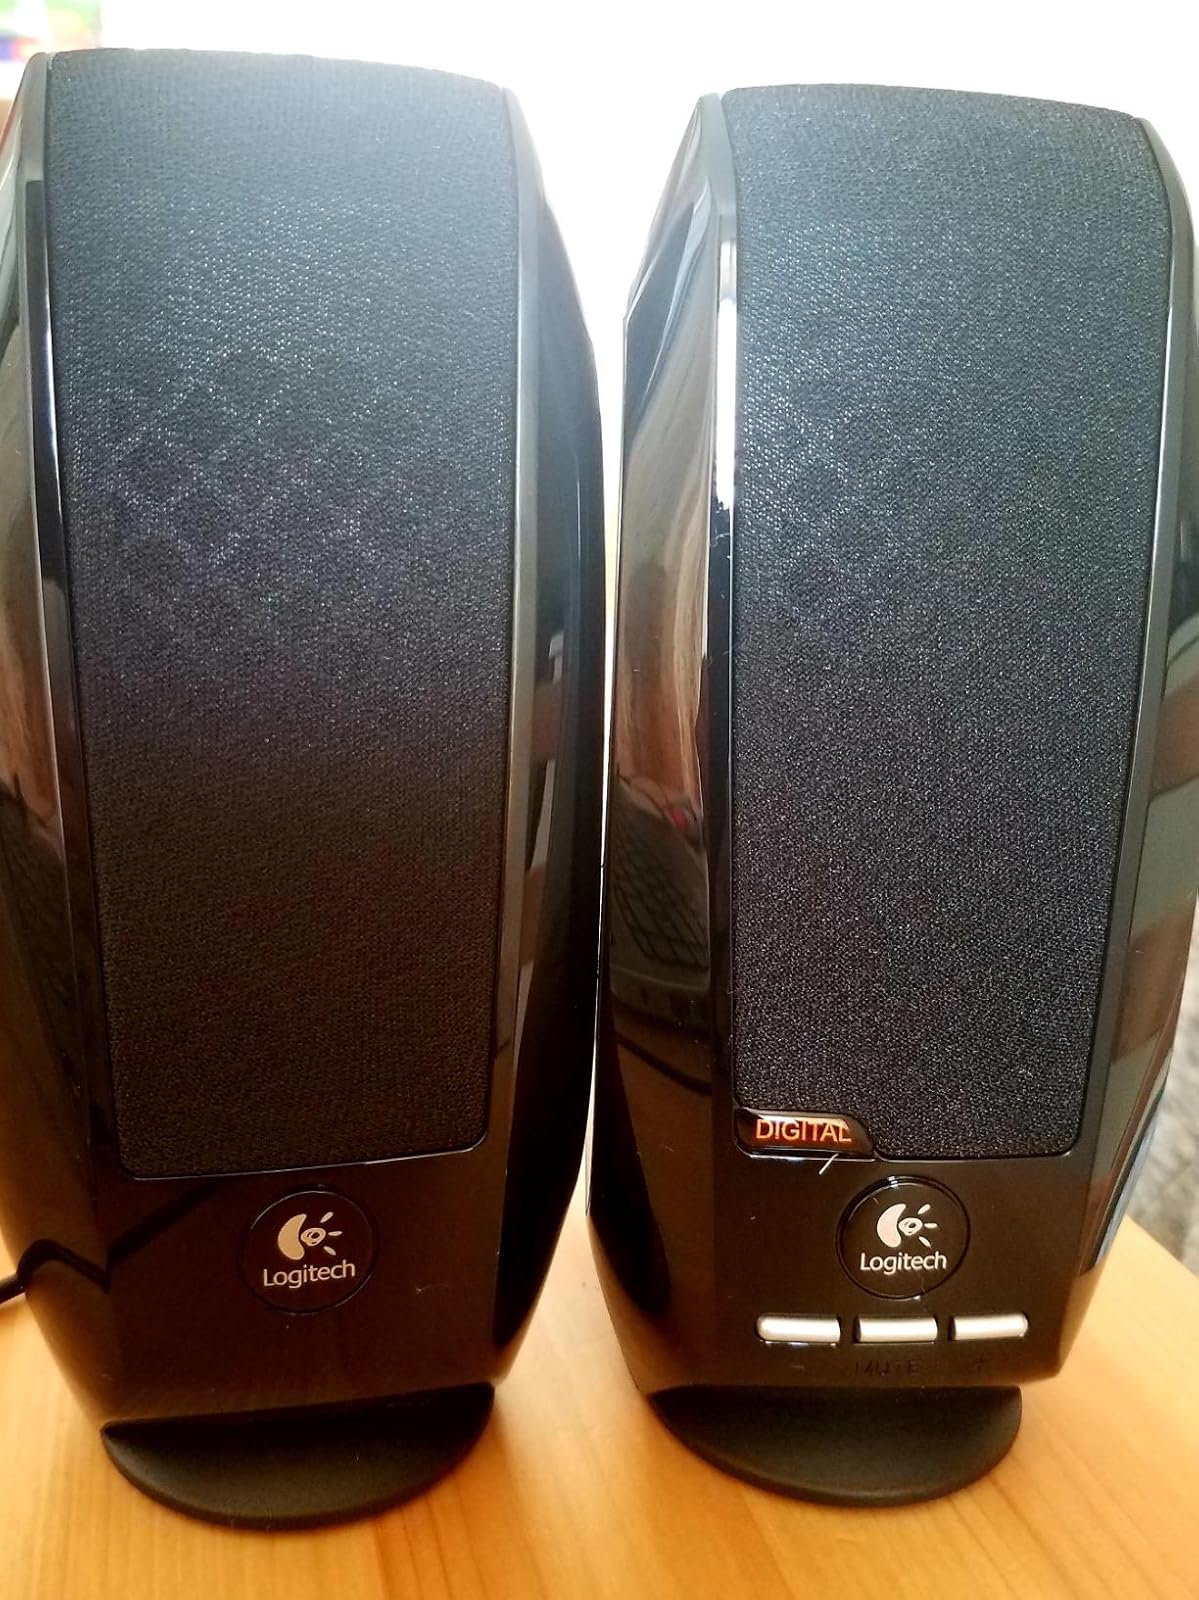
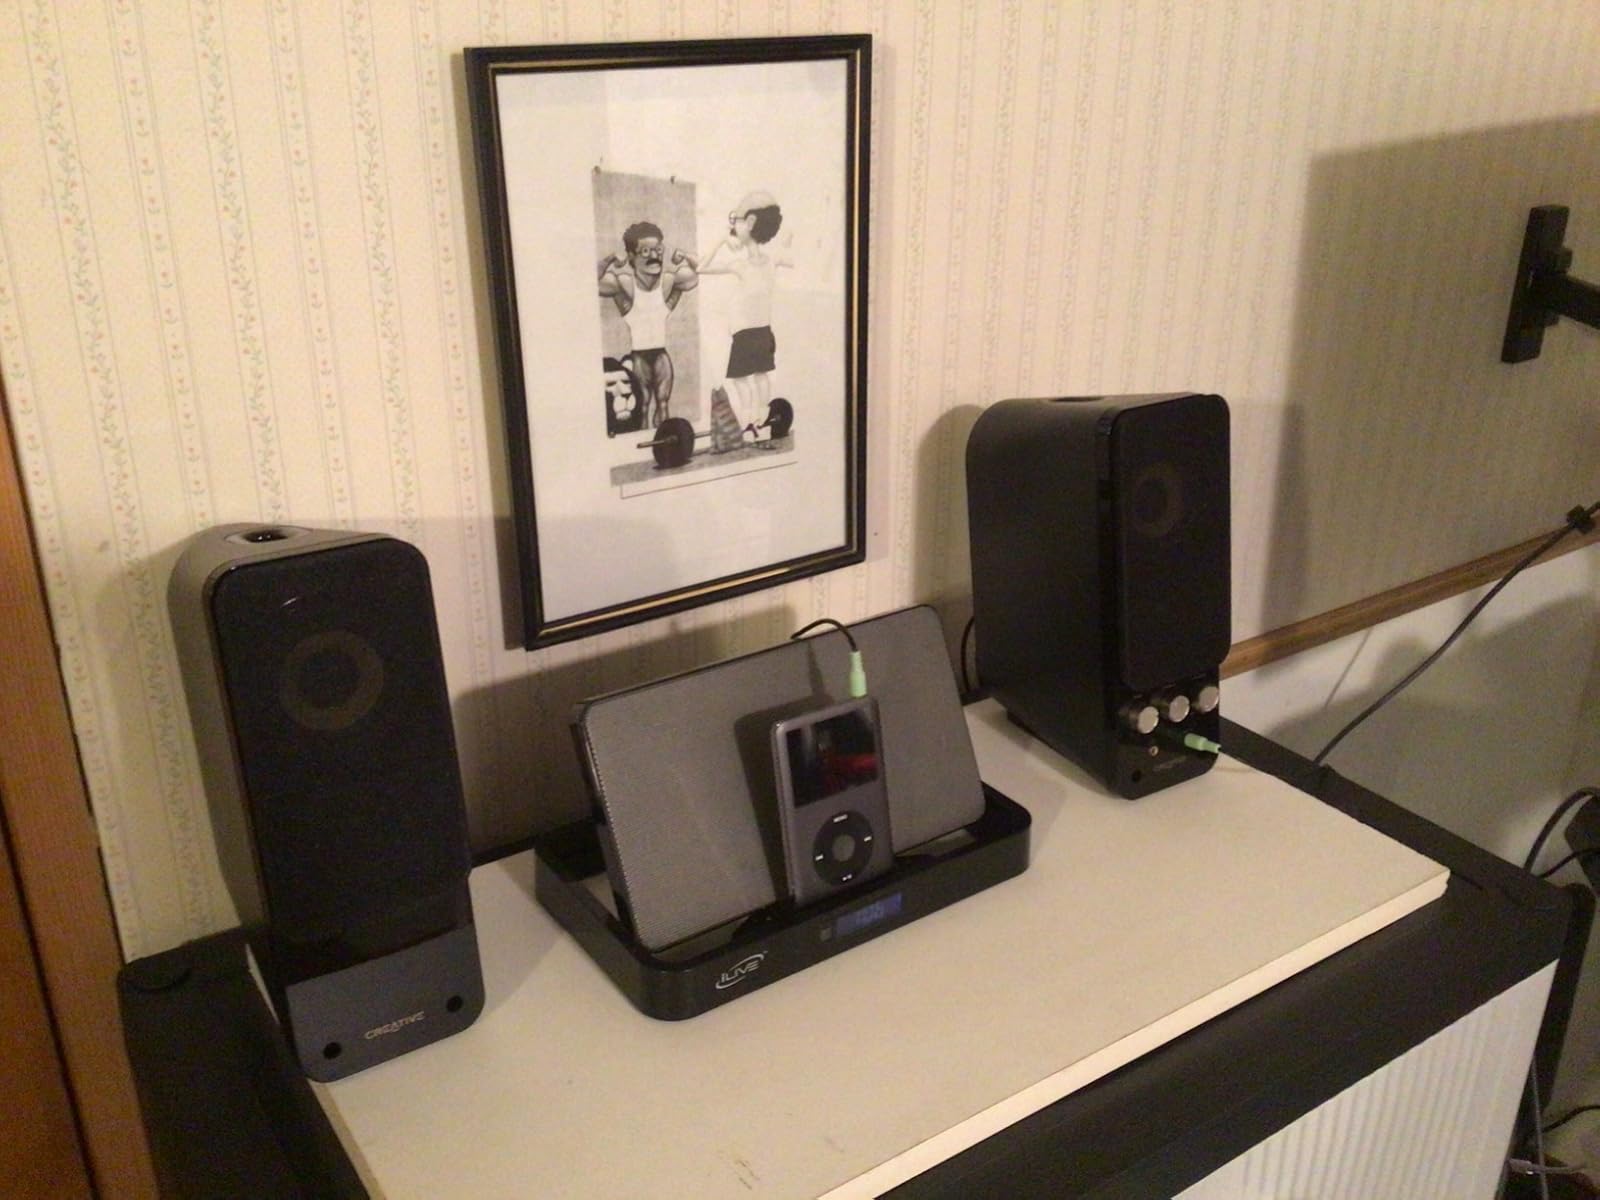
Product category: speaker
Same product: no